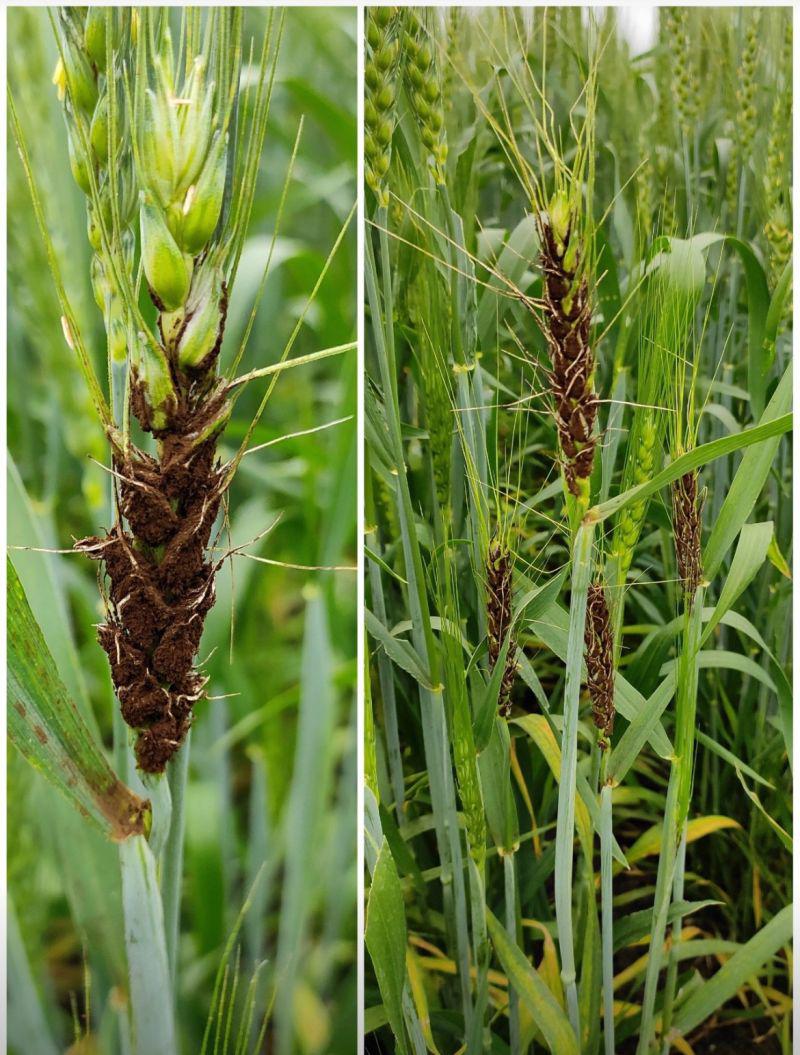
Plant: Wheat
Disease: wheat loose smut